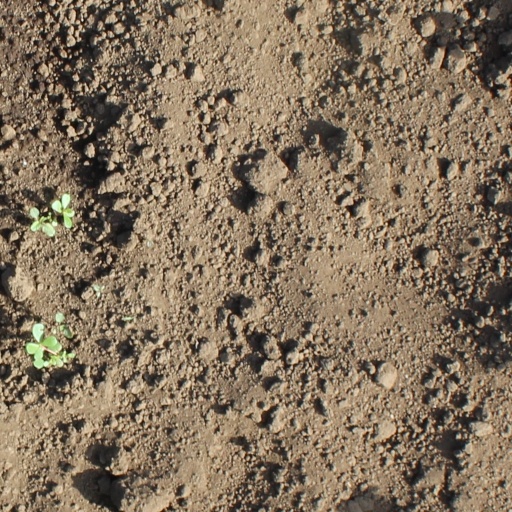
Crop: soybean